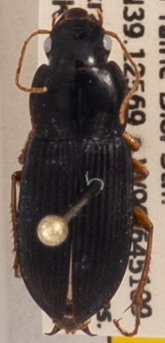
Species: Harpalus pensylvanicus
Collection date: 2019-09-11
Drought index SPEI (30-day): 1.498
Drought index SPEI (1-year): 1.69
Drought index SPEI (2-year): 1.029